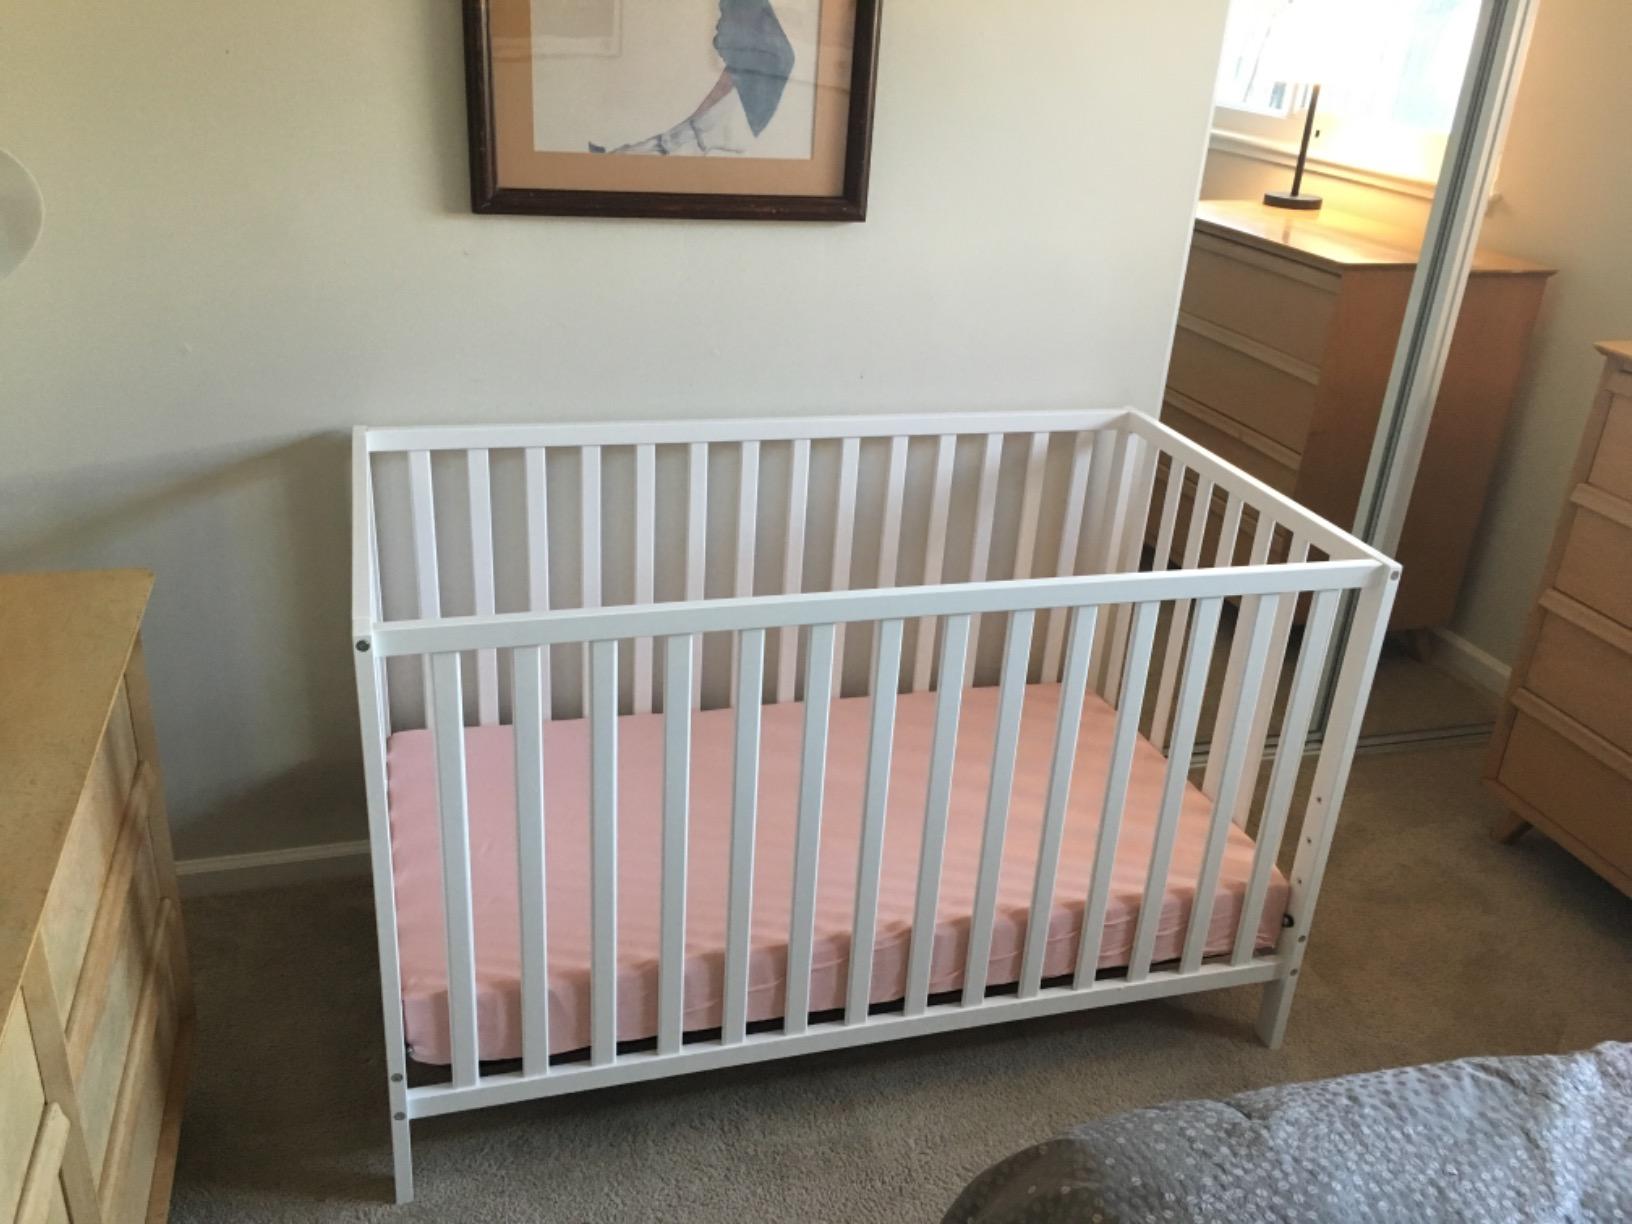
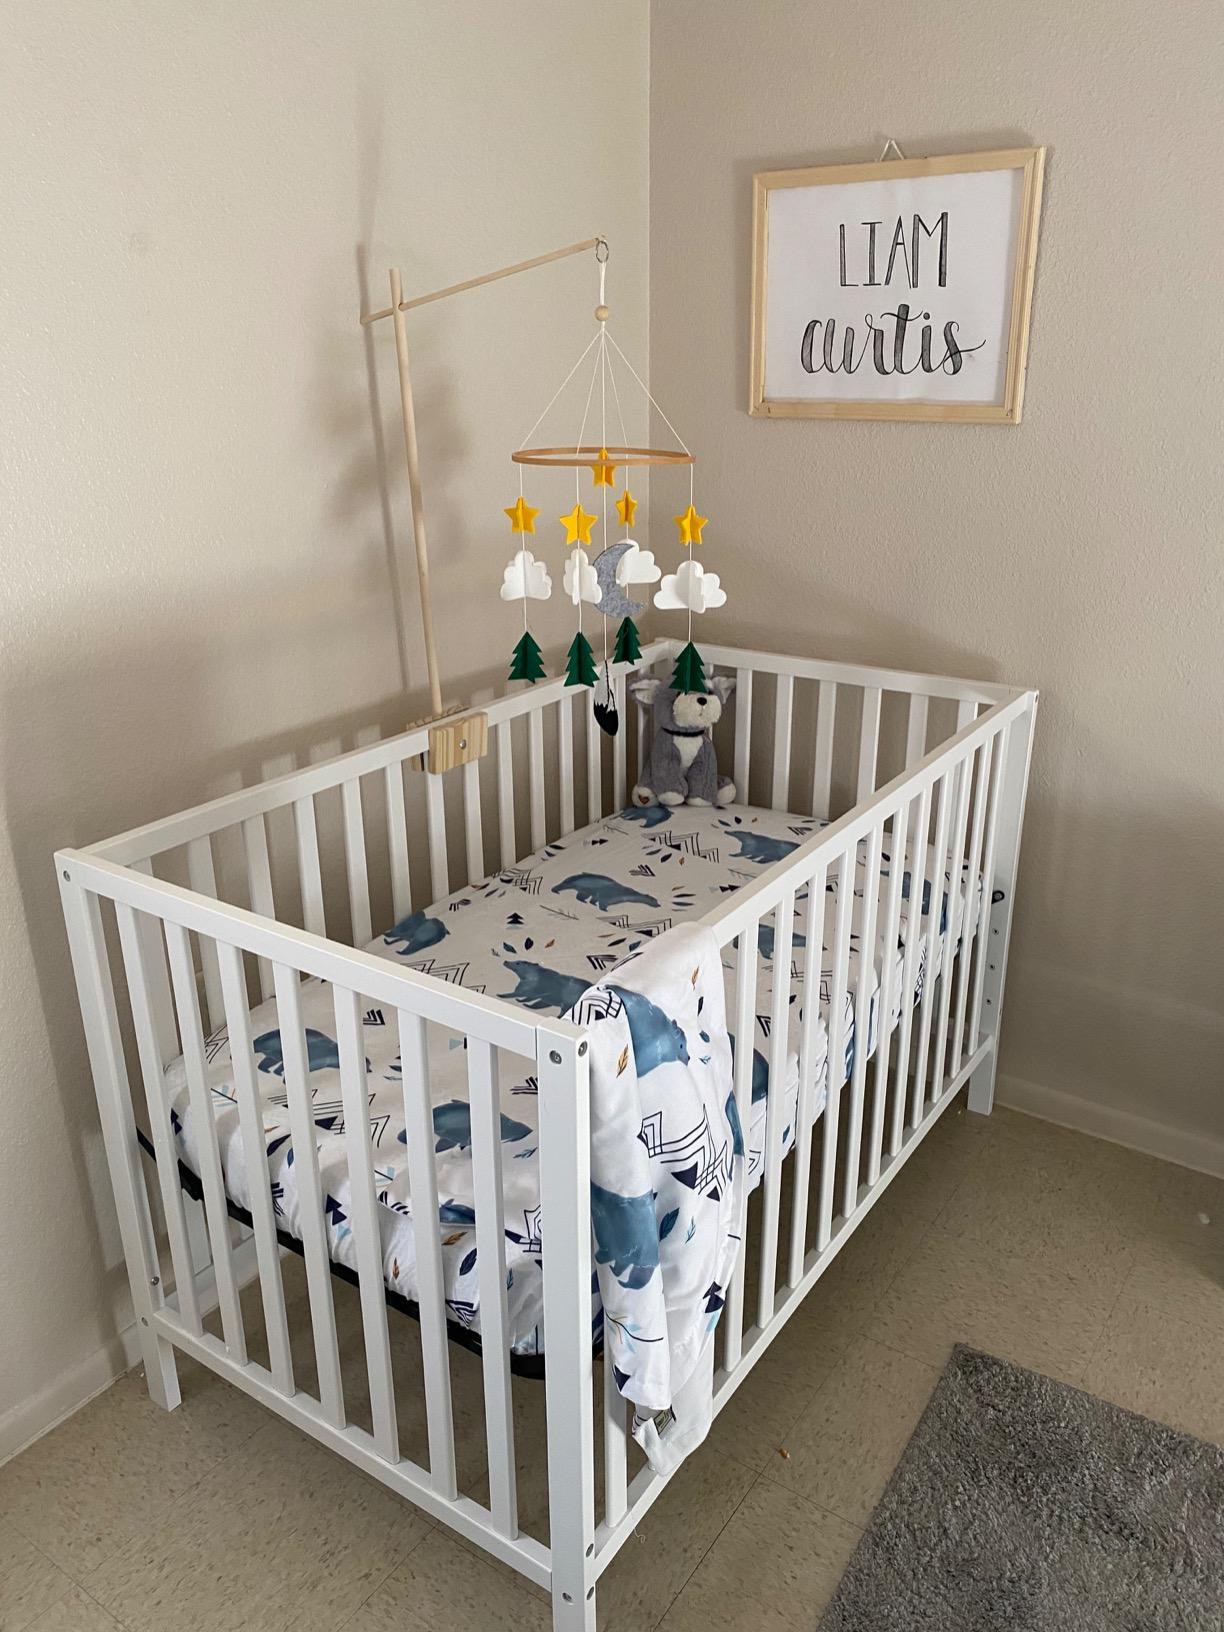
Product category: products_crib
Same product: yes